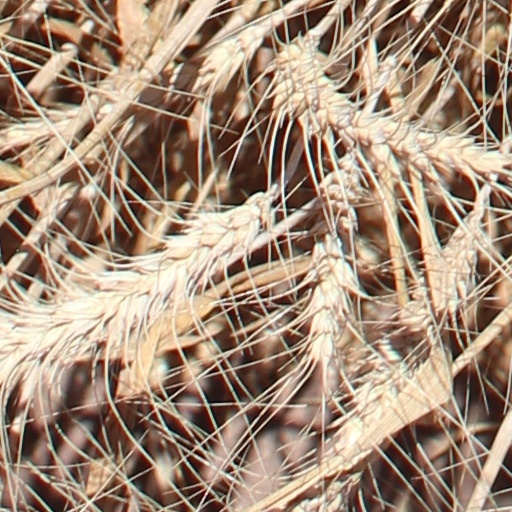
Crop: wheat